Tania Mallet

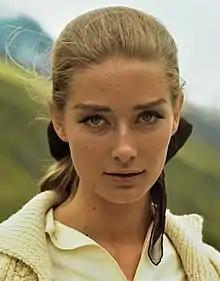
Mallet in 1964 on set of "Goldfinger"

Tania Mallet (19 May 1941 – 30 March 2019) was an English actress and model, best known for playing Tilly Masterson in the James Bond film "Goldfinger" (1964).